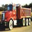
Label: truck